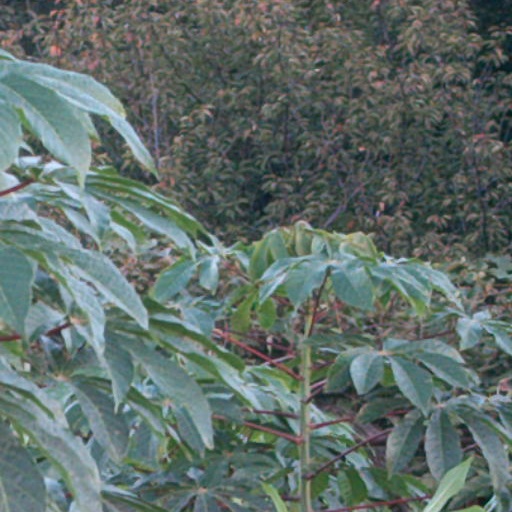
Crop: cassava